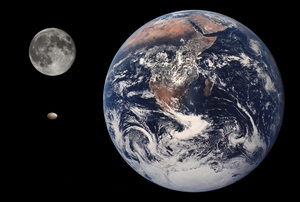
(20000) Varuna, désignation provisoire 2000 WR₁₀₆, est un objet transneptunien massif d'environ 700 kilomètres de diamètre et une planète naine potentielle de la ceinture de Kuiper. Il a été découvert en novembre 2000 par l'astronome américain Robert McMillan durant un relevé Spacewatch à l'observatoire de Kitt Peak. Il est nommé d'après la divinité hindoue Varuna, qui est l'une des plus vieilles divinités mentionnées dans les textes védiques.